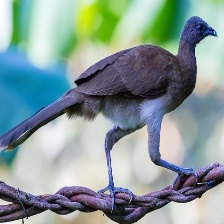
Species: GREY HEADED CHACHALACA
Scientific name: ORTALIS CINEREICEPS